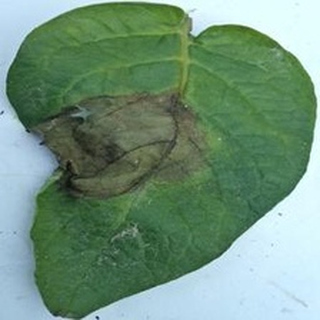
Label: potato_late_blight